Leigh, Greater Manchester

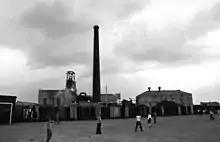
Parsonage Colliery in 1980

There had been drift mines in Westleigh since the 12th century but during the second half of the 19th century it became possible to mine the deeper seams and coal began to be an important industry and coal mining became the largest user of labour after the textile industry in Leigh. Parsonage Colliery, the last pit to be sunk in Leigh, was one of the deepest in the country, going down to over . The extent of mining at Parsonage Colliery increased in the 1960s with the driving of the Horizon Tunnel, which accessed previously inaccessible seams around 6 ft (2 m) high that were easy to work. The seams were wet, and a series of pumps was used to remove the water into underground canals before it was pumped into the canal at Leigh. The winding engine at Parsonage was a steam engine, fuelled by methane extracted from the workings, while the neighbouring Bickershaw Colliery had a superior electric system. In 1974, the two pits were linked underground, and all coal was wound at Bickershaw, which had better facilities, while Parsonage was used for supplies. The entire Lancashire Coalfield is closed to deep mining, although several open-cast mines are still in operation elsewhere in the county.